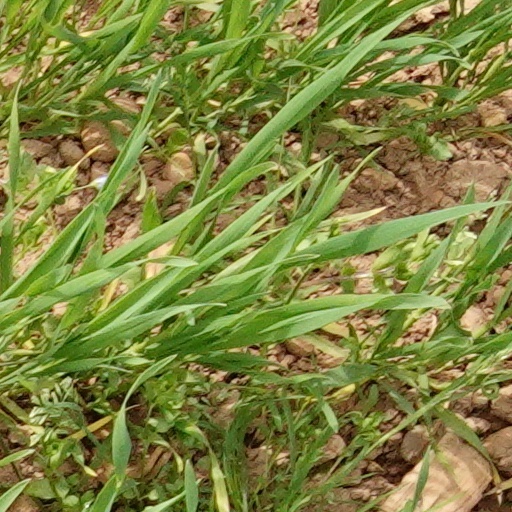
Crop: wheat